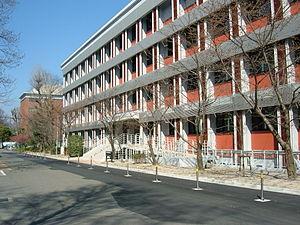
Institut de recherches pour les sciences mathématiques, Université de Kyoto (Yoshida North Campus) 日本語: 京都大学数理解析研究所（吉田キャンパス・北部構内）
L' Institut de recherches pour les sciences mathématiques Research Institute for Mathematical Sciences est un institut de recherches attaché à l'Université de Kyoto, accueillant des chercheurs en mathématiques venant de tous le Japon. L'institut a été fondé en avril 1963.